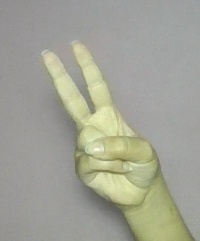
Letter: taa